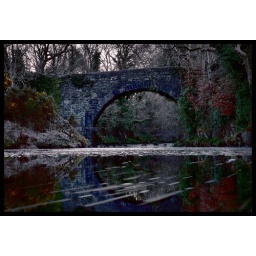
Still water running under the Tarf Bridge at the &amp;quot;Old Wheel &amp;quot;